Book burning

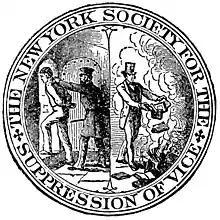
Symbol of the "New York Society for the Suppression of Vice", advocating book-burning

The burning of books as a means of government control goes back to Shang Yang, who had exhorted Duke Xiao of Qin in the fourth century BCE to burn books. In 213 BCE Qin Shi Huang, the first emperor of the Qin dynasty, ordered the burning of books and burying of scholars and in 210 BCE he supposedly ordered the premature burial of 460 Confucian scholars in order to stay on his throne. Though the burning of books is well established, the live burial of scholars has been disputed by modern historians who doubt the details of the story, which first appeared more than a century later in the Han dynasty official Sima Qian's "Records of the Grand Historian". The event caused the loss of many philosophical treatises of the Hundred Schools of Thought, with only treatises on agriculture and medicine as well as a collection of divinations allowed to survive. Treatises which advocated the official philosophy of the government ("legalism") survived.